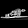
Label: Sandal